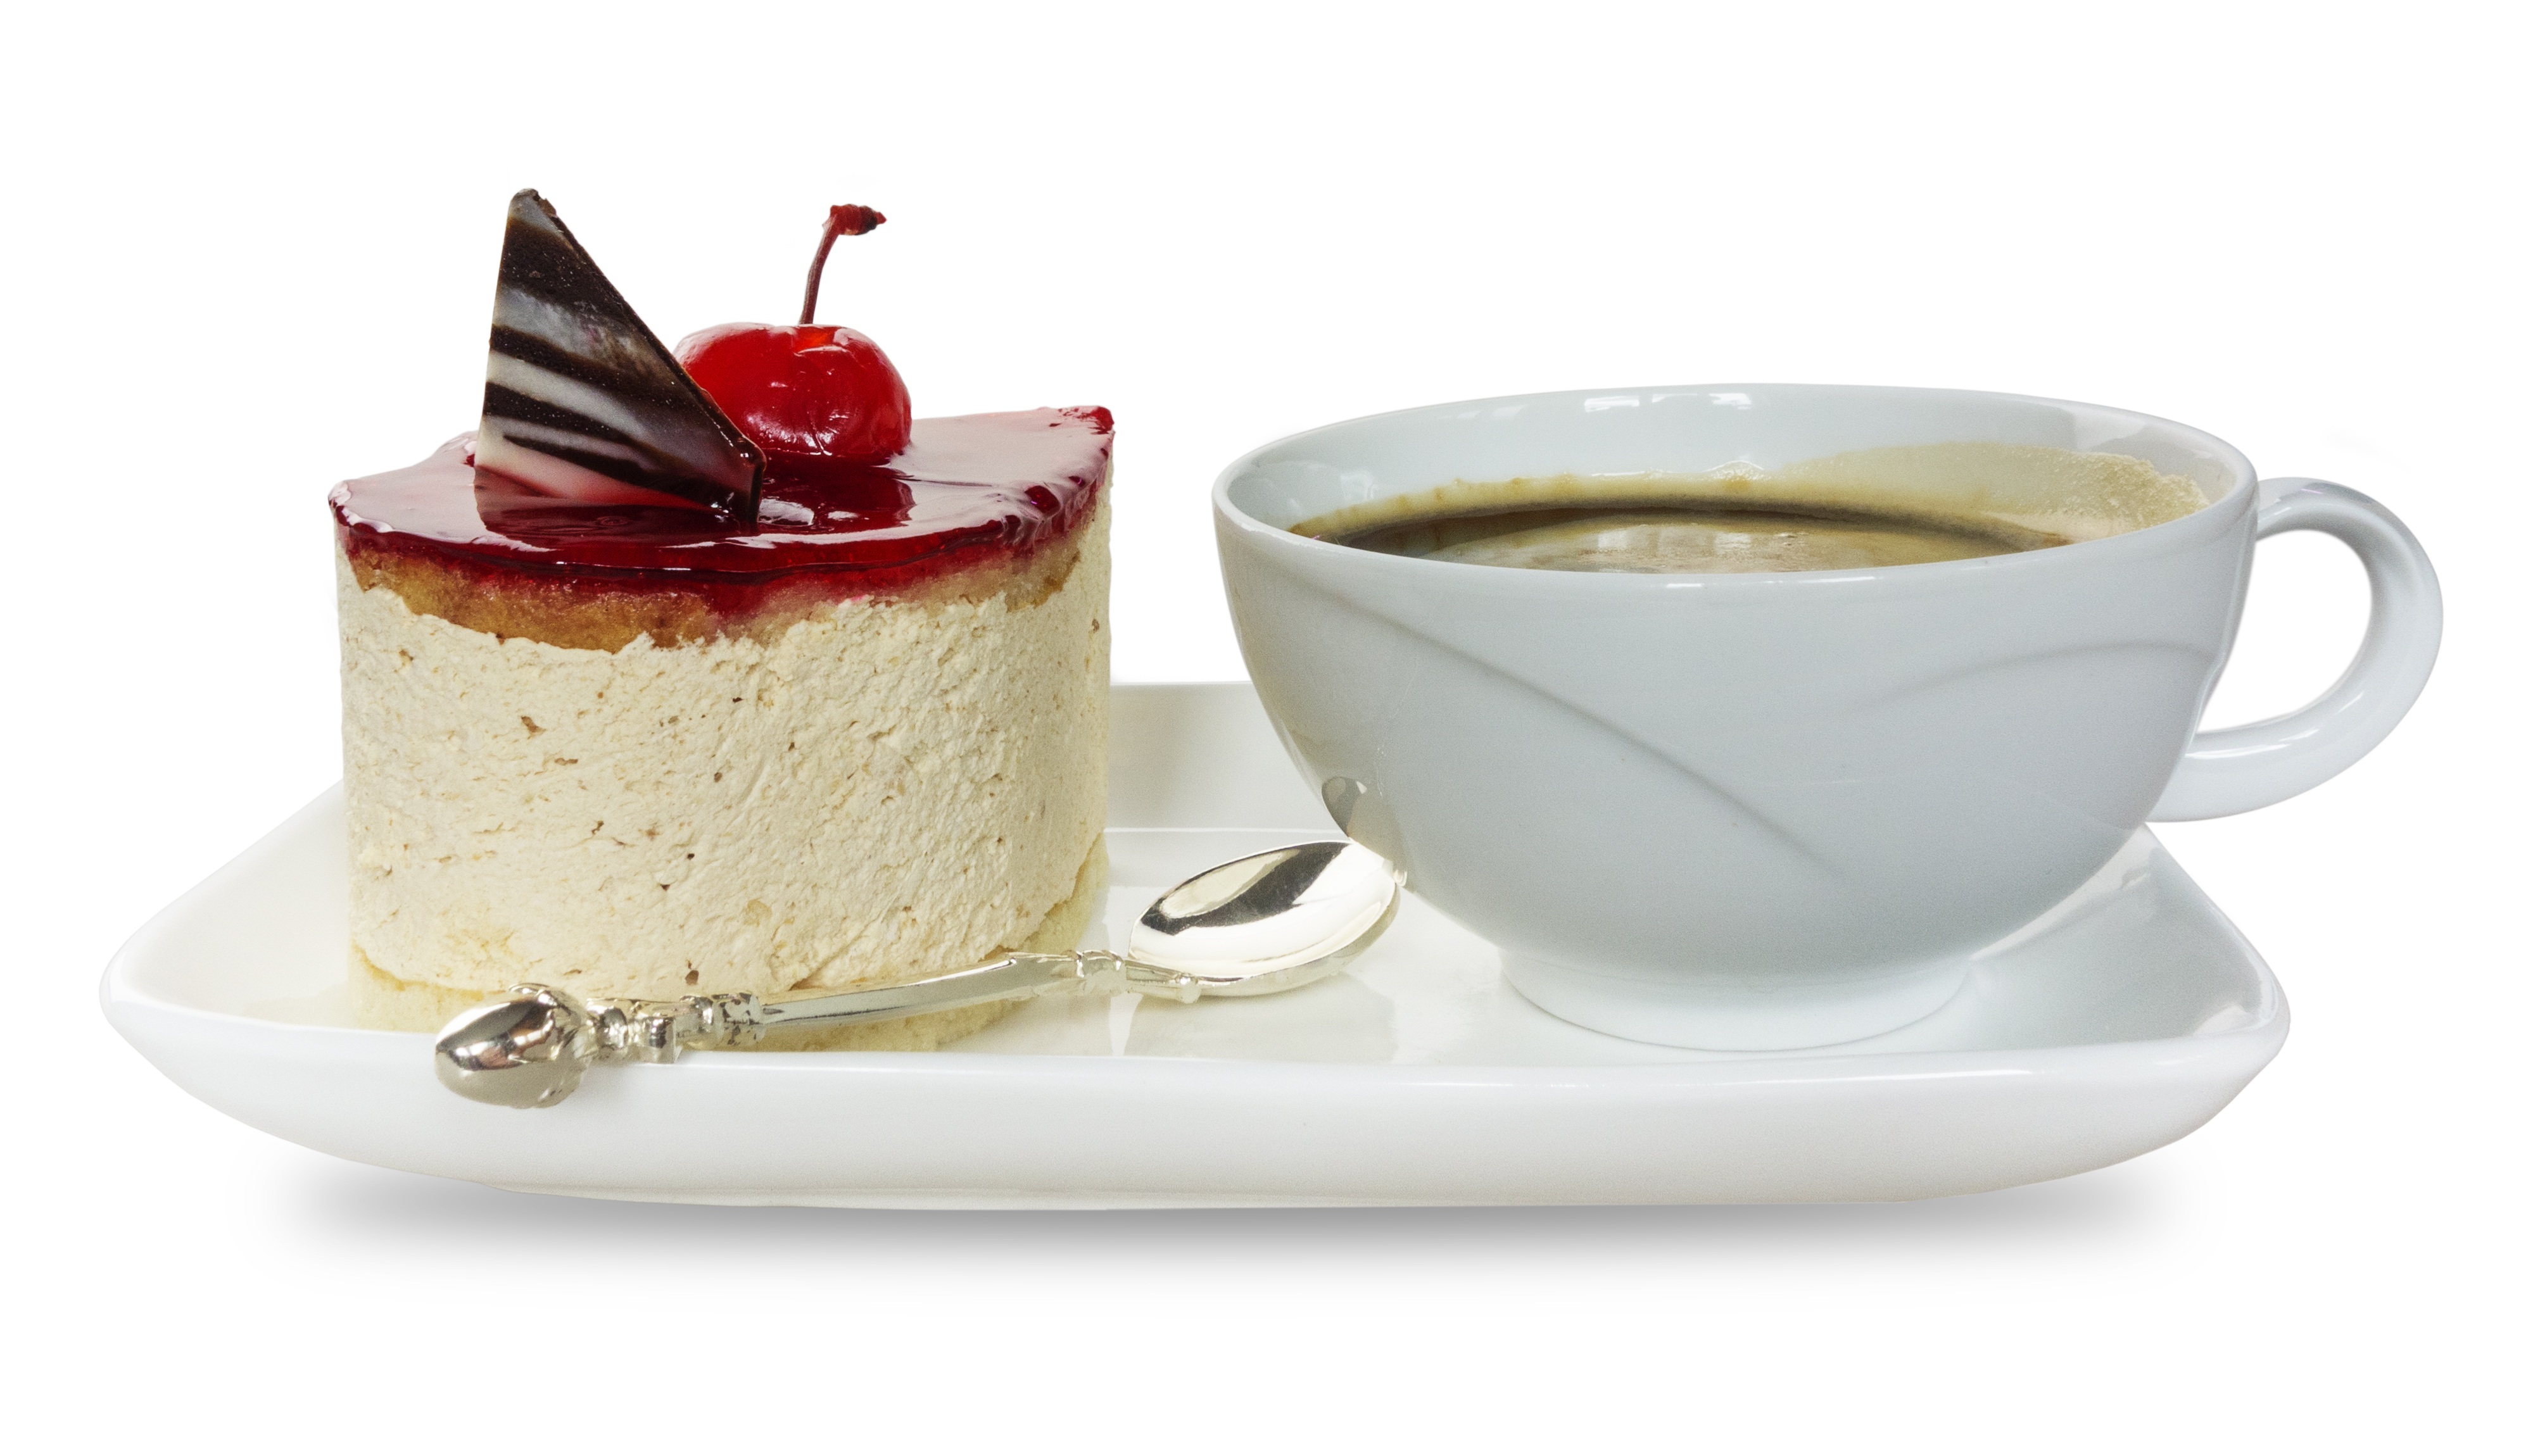
coffee, sweet, cup, dish, food, produce, drink, breakfast, baking, dessert, coffee cup, cream, delicious, cake, spoon, cookies, candy, cherry, confectionery, flavor, isolated on white